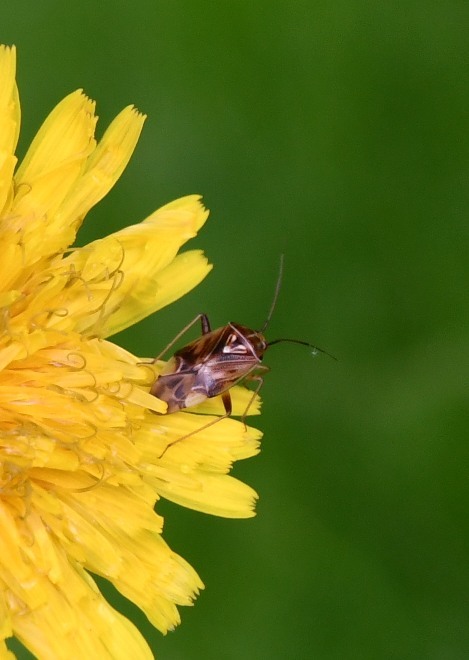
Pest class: lygus_bug